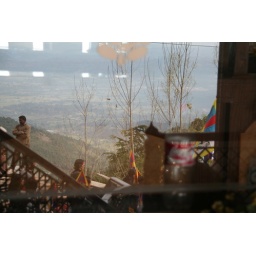
Tenzin Tsundue, reflected in the glass window of a cafe in McLeod Ganj.